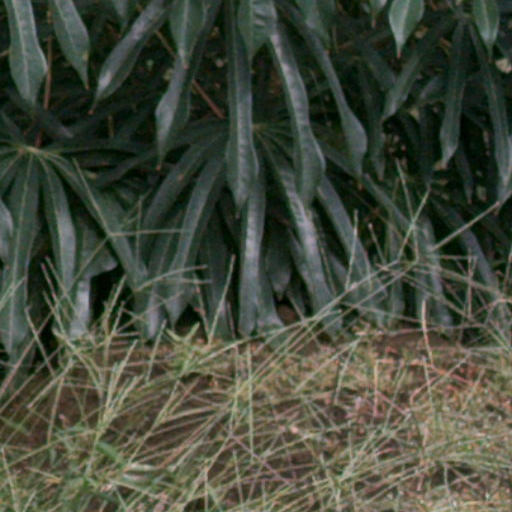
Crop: cassava